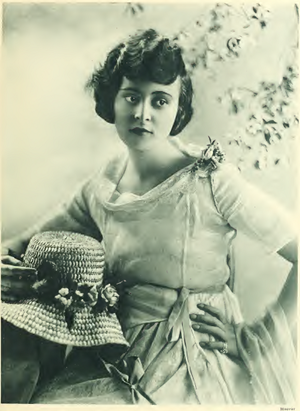
Sylvia Breamer
Sylvia Breamer est une actrice australienne.